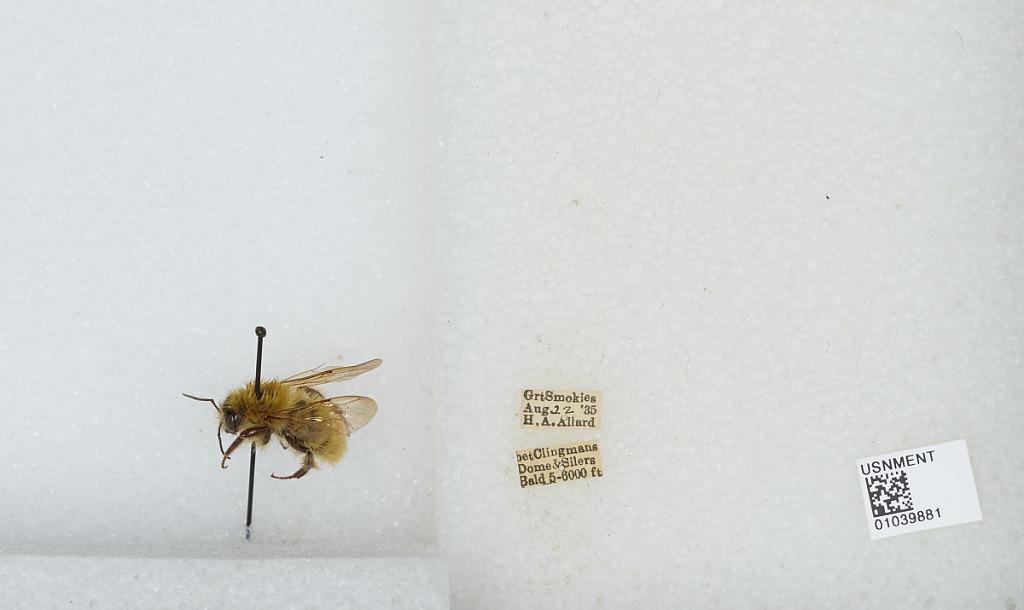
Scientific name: Bombus (Thoracobombus) pascuorum (Scopoli)
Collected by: H. Allard
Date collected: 1935-8-22
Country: United States
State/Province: Tennessee
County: Sevier
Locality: Clingmans Dome and Silers Bald: Great Smoky Mountains
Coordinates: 35.5656, -83.5333